Mérida (state)

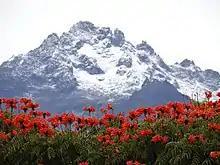
Pico Bolivar, the highest mountain in Venezuela

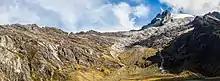
Humboldt Peak, Sierra Nevada of Mérida

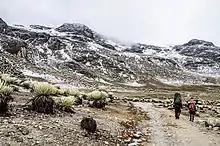
Mifafí Valley

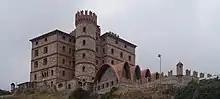
San Ignacio Castle, Mérida State

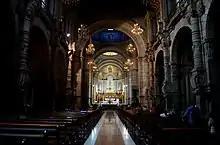
Mérida Cathedral

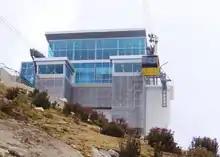
Mérida Cable Car

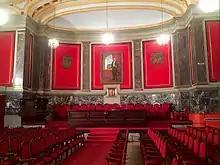
Aula Magna, University of Los Andes (ULA)

The state of Merida is an entity with an important percentage of its population within the classrooms, its capital for example has between 20 and 30% of the population doing university studies and a literacy rate of 97%. It has one of the most traditional universities in the country, and the second oldest one: the University of Los Andes. In addition, different institutions of higher education are located in Merida, such as universities, university centers, polytechnic institutes, and university colleges, among others.